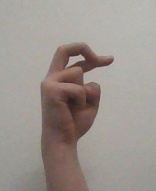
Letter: zay